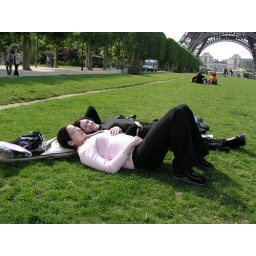
The girls recovering on the grass near the Eiffel Tower, from some frantic sight-seeing.